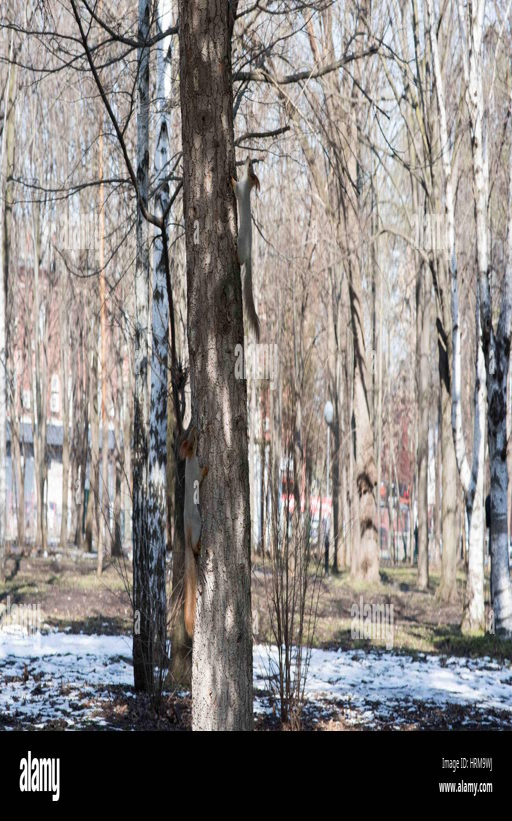
squirrel hanging on a tree